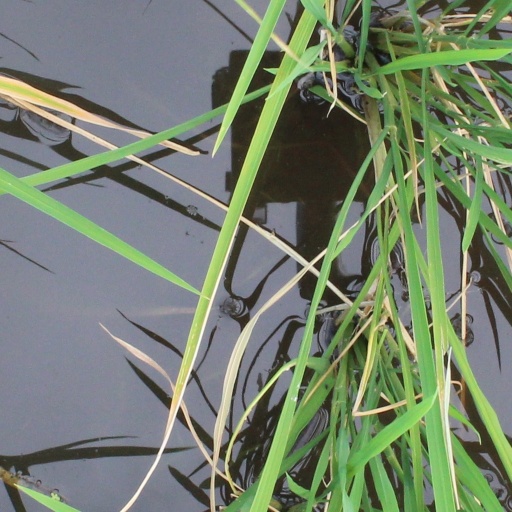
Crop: rice